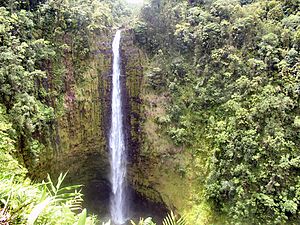
Hawaii (ø) / Seværdigheder, museer etc.
Akaka vandfaldet
Akaka vandfaldet på øen Hawaii.
Øen Hawaii er den største ø i øgruppen Hawaii og er en af de otte beboede hovedøer, som sammen udgør stat nummer 50, Hawaii, USA.